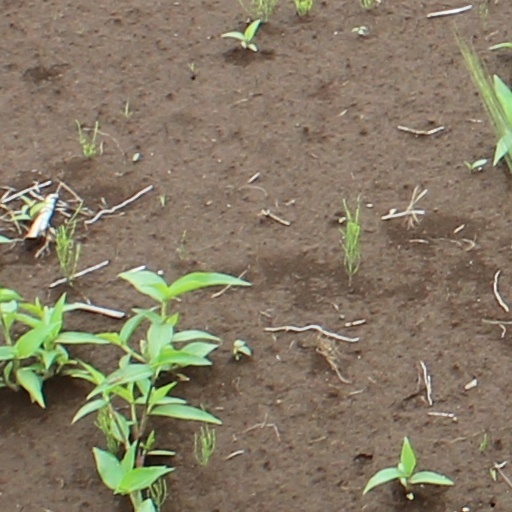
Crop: wheat